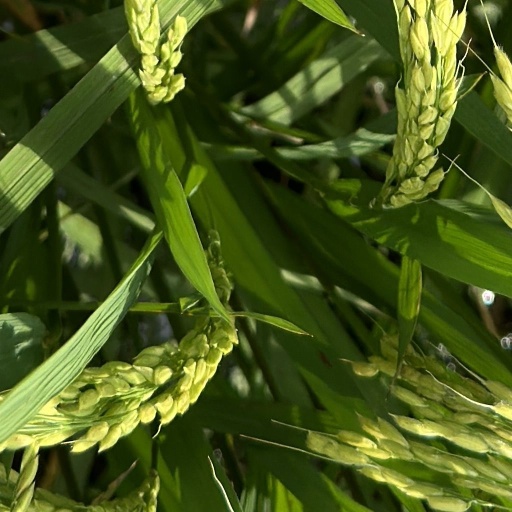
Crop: rice